Kristine Andersen Vesterfjell

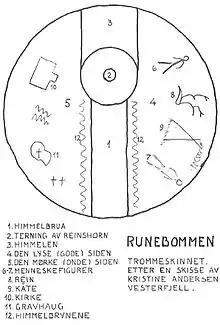
Runebomme fra velfjord

Vesterfjell was one of the central figures that led to the finding of the "Runebomme fra velfjord" (Sámi drum from Velfjord Municipality) in 1969. Although she had never seen the drum in use, she knew where it had been hidden in the early 1900s, what the surface looked like, what the symbols meant, and how runebommes were used in the past. The last user of the runebomme was Nils' grandfather and her great-grandfather, Nils Johan Johannessen Vesterfjell (1819-1871).